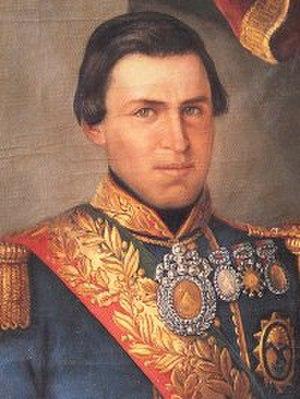
Jorge Córdova est un général et homme politique bolivien né à La Paz le 23 avril 1822 et mort dans la même ville le 23 octobre 1861.